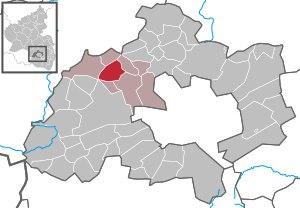
Schwedelbach est une municipalité de la Verbandsgemeinde Weilerbach, dans l'arrondissement de Kaiserslautern, en Rhénanie-Palatinat, dans l'ouest de l'Allemagne.